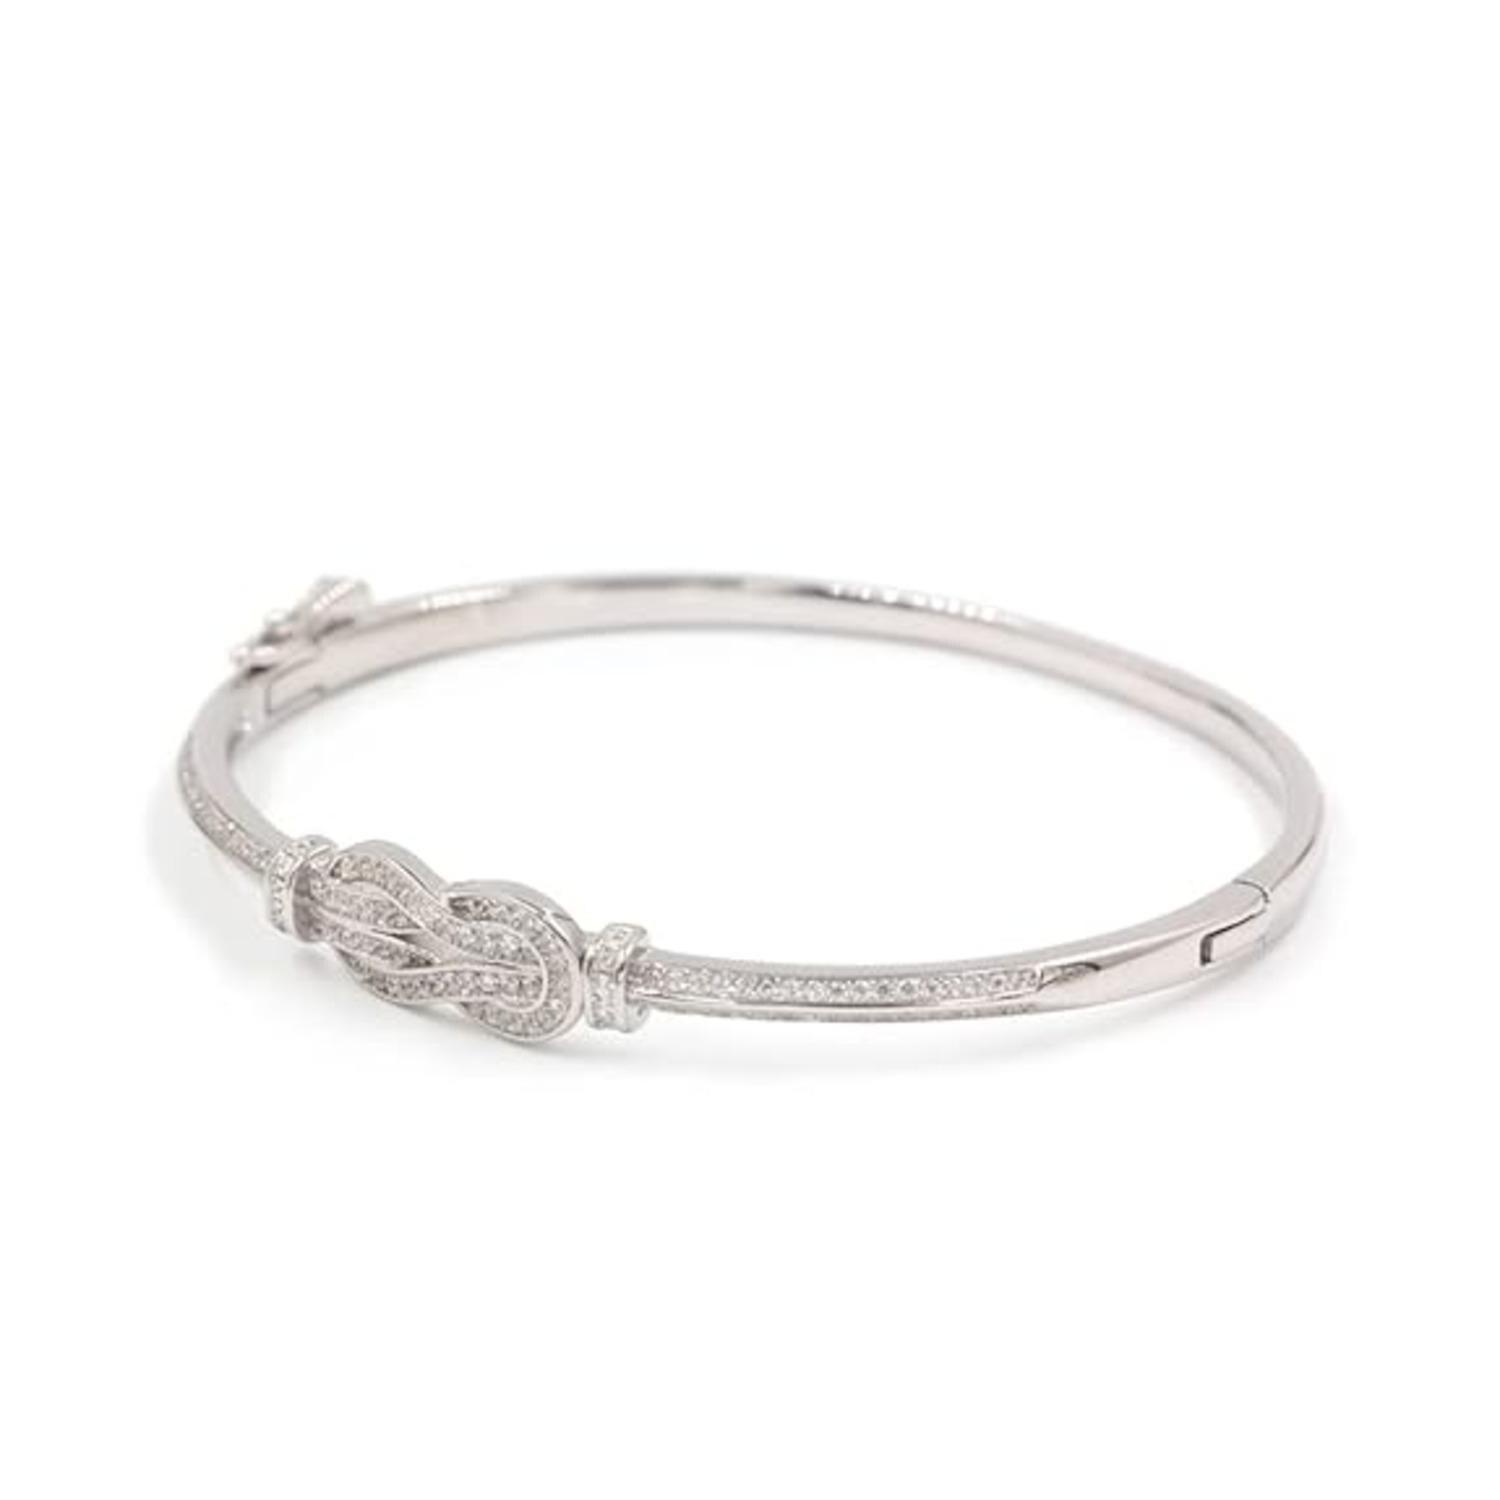
Jewel Samarth infistyle Oval Bnagle 92.5 Sterling Silver for Women & Girl
Type: Bracelets & Bangles
Brand: Jewel Samarth
Price: Rs. 5699
"Jewel samarth bring you these finely designed Jewelry. Accentuate your beauty, wear them for any occasion, accessories yourself and get complimented for your rich taste in jewellery. Discover the timeless allure of SilverElegance, a premier destination for exquisite sterling silver jewelry that transcends trends and captivates the senses. With a commitment to craftsmanship, quality, and style, SilverElegance curates a collection that reflects the essence of sophistication and elegance.""Jewel samarth bring you these finely designed Jewelry. Accentuate your beauty, wear them for any occasion, accessories yourself and get complimented for your rich taste in jewellery. Discover the timeless allure of SilverElegance, a premier destination for exquisite sterling silver jewelry that transcends trends and captivates the senses. With a commitment to craftsmanship, quality, and style, SilverElegance curates a collection that reflects the essence of sophistication and elegance.""Jewel samarth bring you these finely designed Jewelry. Accentuate your beauty, wear them for any occasion, accessories yourself and get complimented for your rich taste in jewellery. Discover the timeless allure of SilverElegance, a premier destination for exquisite sterling silver jewelry that transcends trends and captivates the senses. With a commitment to craftsmanship, quality, and style, SilverElegance curates a collection that reflects the essence of sophistication and elegance.""Jewel samarth bring you these finely designed Jewelry. Accentuate your beauty, wear them for any occasion, accessories yourself and get complimented for your rich taste in jewellery. Discover the timeless allure of SilverElegance, a premier destination for exquisite sterling silver jewelry that transcends trends and captivates the senses. With a commitment to craftsmanship, quality, and style, SilverElegance curates a collection that reflects the essence of sophistication and elegance." "Jewel samarth bring you these finely designed Jewelry. Accentuate your beauty, wear them for any occasion, accessories yourself and get complimented for your rich taste in jewellery. Discover the timeless allure of SilverElegance, a premier destination for exquisite sterling silver jewelry that transcends trends and captivates the senses. With a commitment to craftsmanship, quality, and style, SilverElegance curates a collection that reflects the essence of sophistication and elegance."